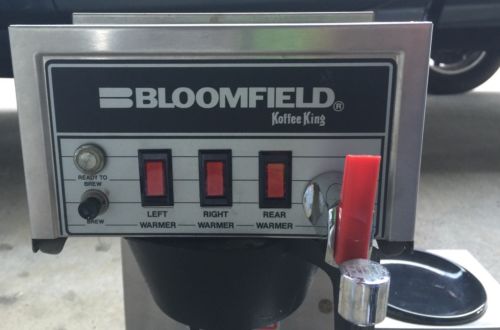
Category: coffee maker